2017 Quaker State 400

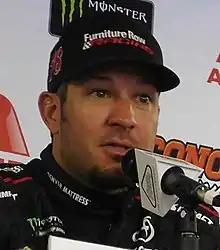
Martin Truex Jr. swept all three stages and won the race.

Four laps after the Lap 167 restart, Truex took back the lead and set sail from the field. Aside from the five laps Dale Earnhardt Jr. spent in the lead during a cycle of green flag stops, Truex had the race in check, with as much as a 16-second lead over the second-place car. Kurt Busch's engine gave up on the frontstretch and that brought out caution #7 with two laps to go, forcing an overtime finish. Truex opted to stay out, while Kyle Busch, Larson and the other five drivers on the lead lap hit pit road. The final restart had Truex restart on the outside line, with Busch to his inside with 2 fresh left side tires.